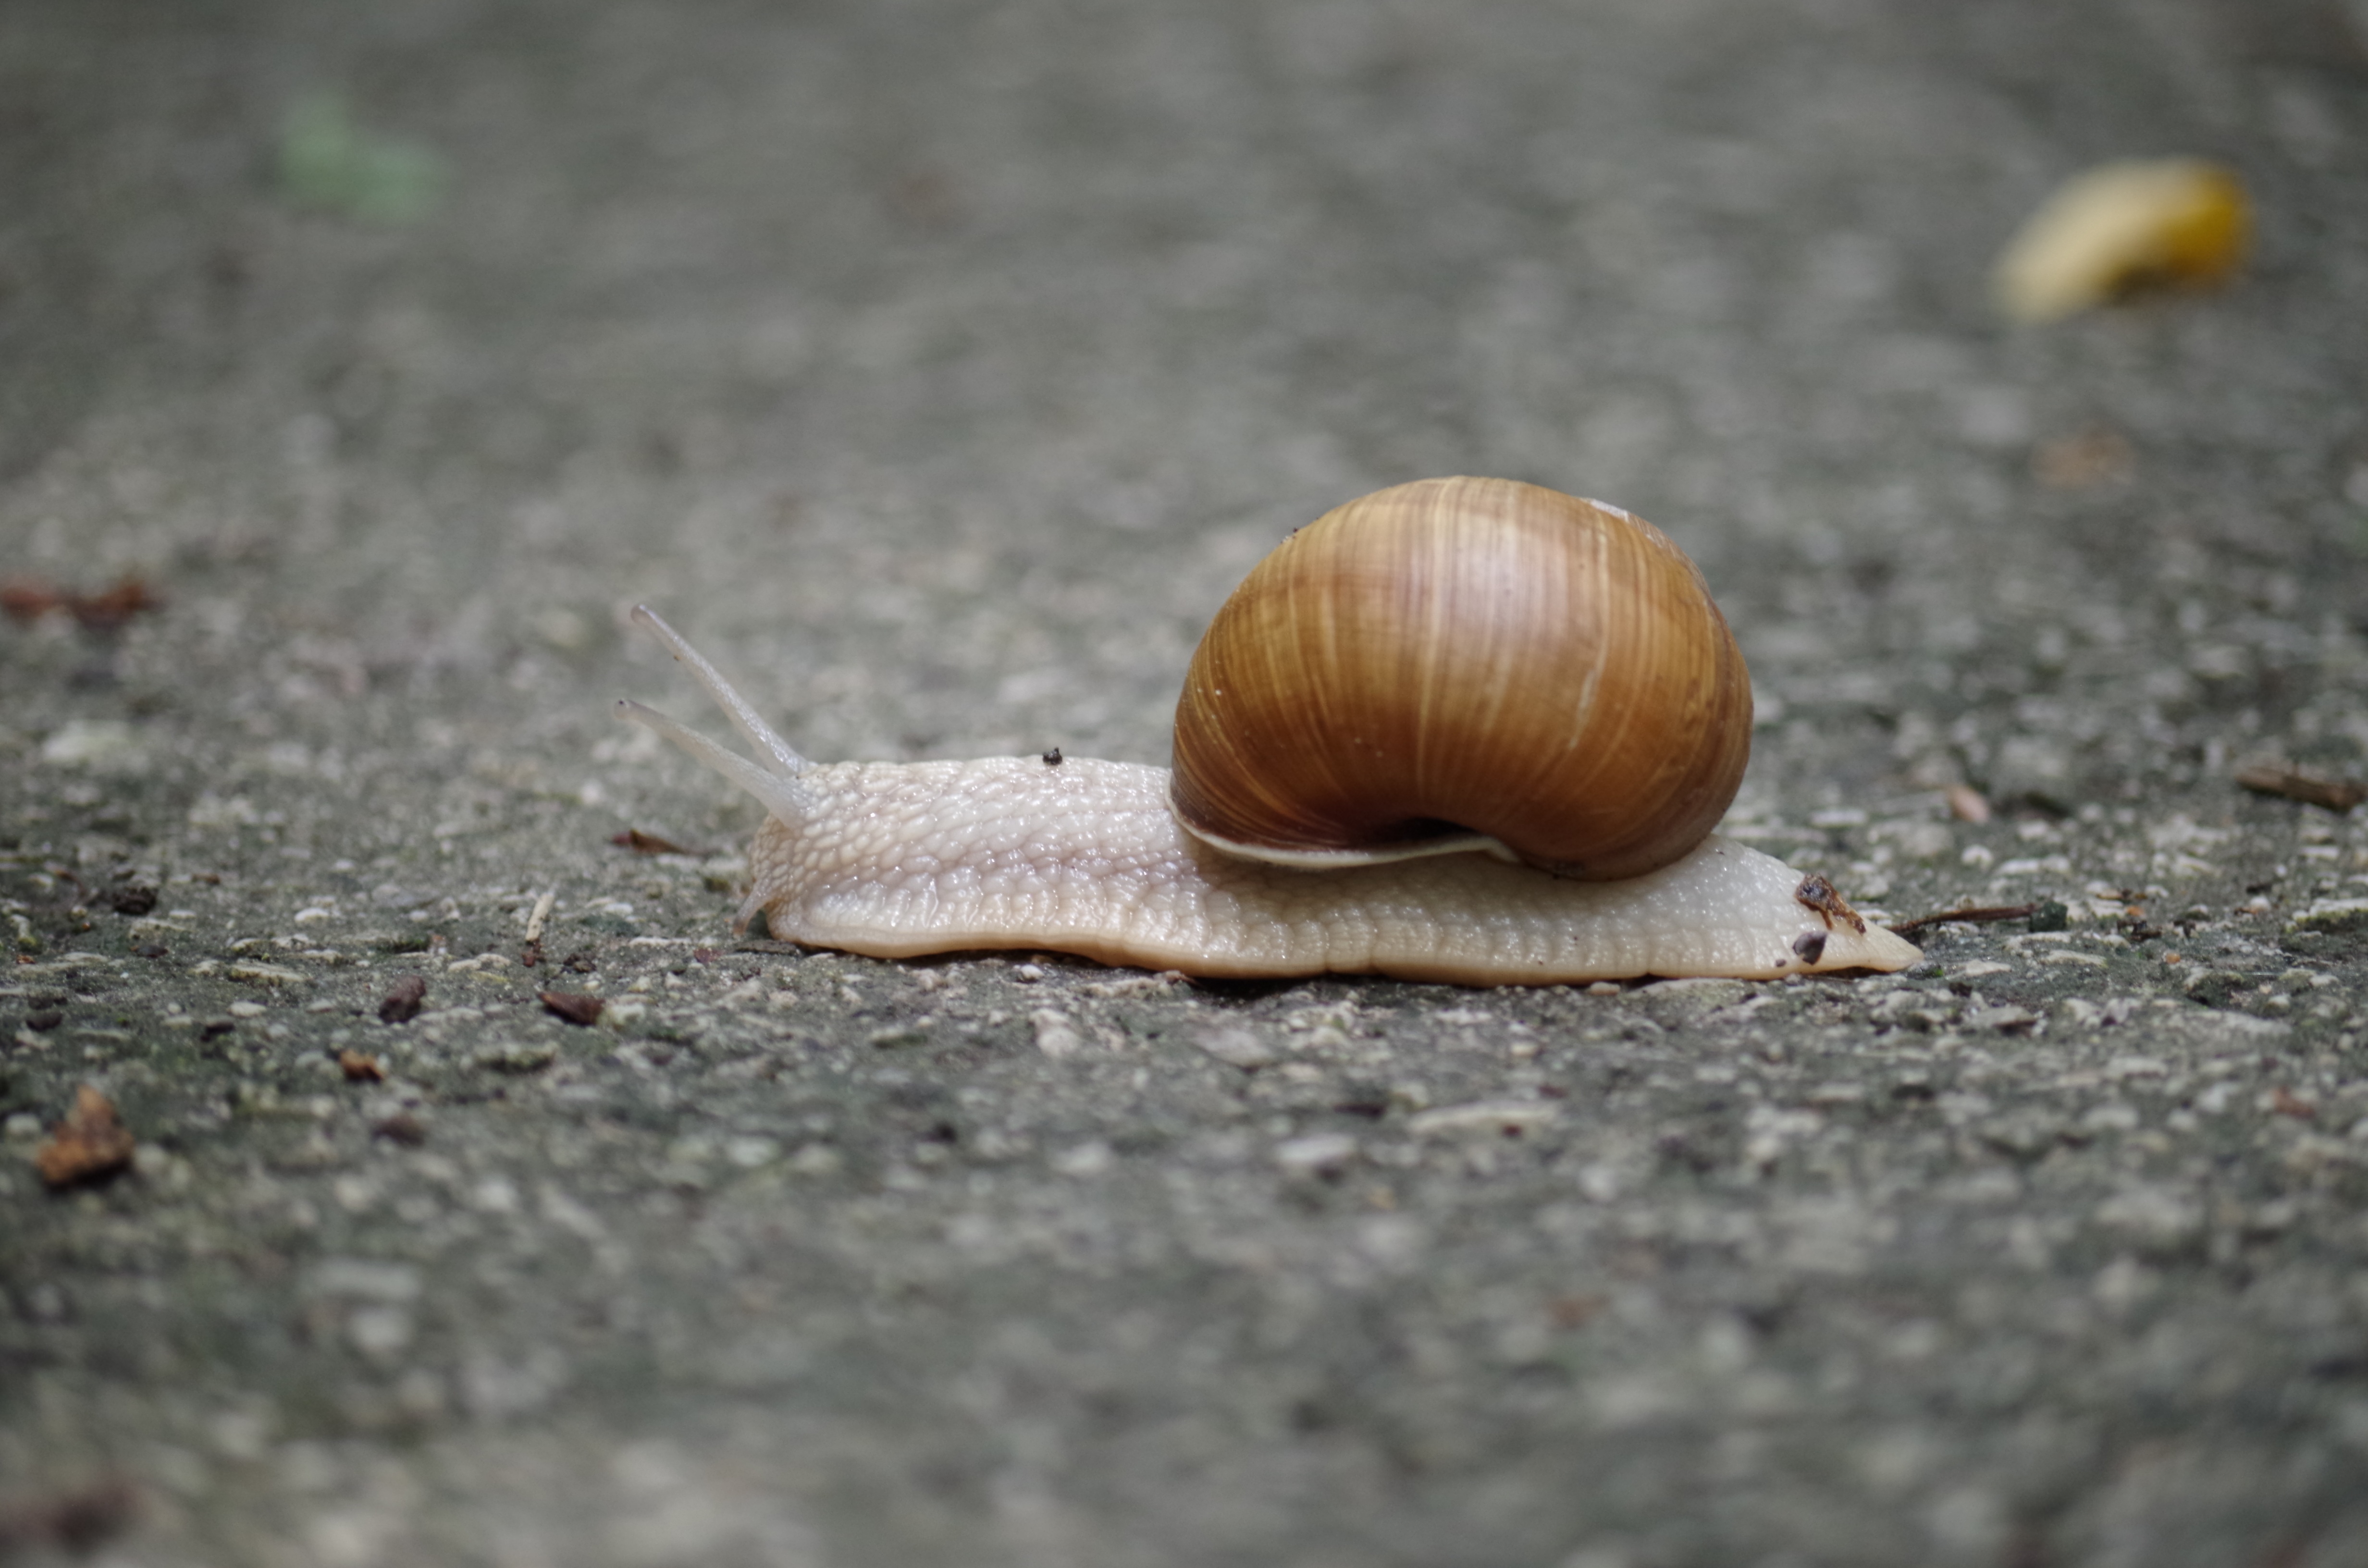
wildlife, fauna, invertebrate, conch, close up, snail, slimy, insects, slow, molluscs, slug, macro photography, sea snail, snails and slugs